Andy Williams

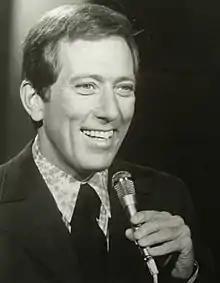

Building on his experience with Allen and some short-term variety shows in the 1950s, he became the star of his own weekly television variety show in the fall of 1962. Though cancelled after 1963 owing to low ratings, the show was then sponsored to make 12 weekly specials in the 1963–64 season. This series, "The Andy Williams Show", won three Emmy Awards for outstanding variety program. Among his series regulars were the Osmond Brothers. He gave up the variety show in 1971 while it was still popular, continuing with three specials per year. His Christmas specials, which appeared regularly until 1974 and intermittently from 1982 into the 1990s, were among the most popular of the genre. Williams recorded eight Christmas albums over the years, and was known as "Mr. Christmas", due to his perennial Christmas specials and the success of "It's the Most Wonderful Time of the Year".